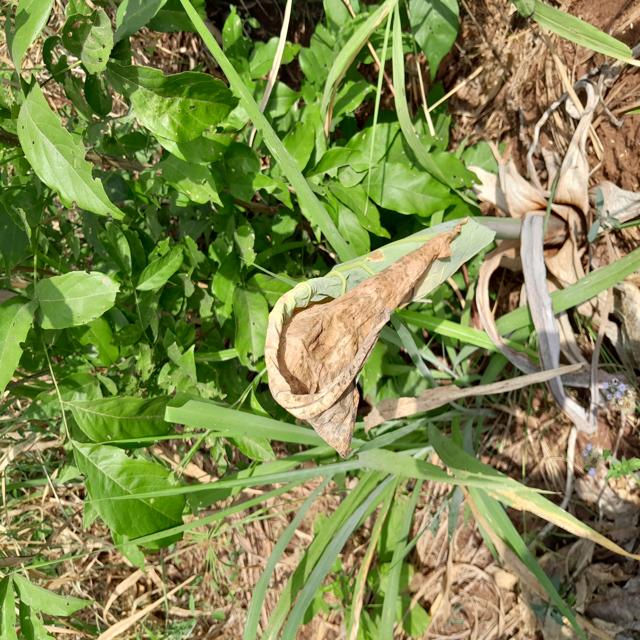
Label: Late_Blight